Ōkubo Tadanori

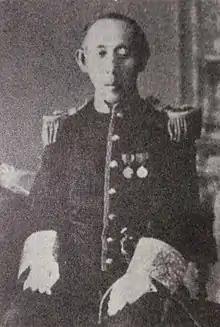

was the 9th "daimyō" of Odawara Domain in Sagami Province, (modern-day Kanagawa Prefecture) in late-Edo period Japan. Before the Meiji Restoration, his courtesy title was "Kaga no Kami."